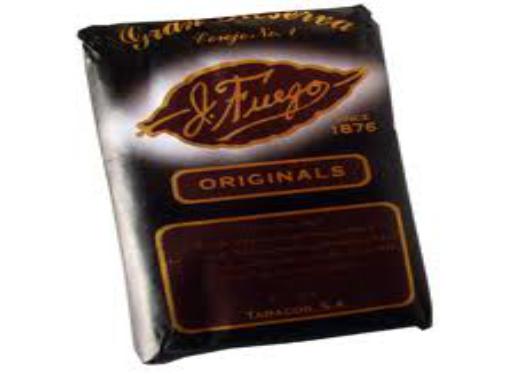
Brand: J Fuego
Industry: Necessities